British Hong Kong

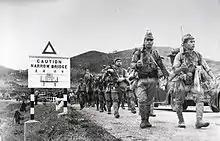
Japanese troops crossing the border from the mainland, 1941

The Japanese imprisoned the ruling British colonial elite and sought to win over the local merchant gentry by appointments to advisory councils and neighbourhood watch groups. The policy worked well for Japan and produced extensive collaboration from both the elite and the middle class, with far less terror than in other Chinese cities. Hong Kong was transformed into a Japanese colony, with Japanese businesses replacing the British. However, the Japanese Empire had severe logistical difficulties and by 1943 the food supply for Hong Kong was problematic. The overlords became more brutal and corrupt, and the Chinese gentry became disenchanted. With the surrender of Japan, the transition back to British rule was smooth, for on the mainland the Nationalist and Communist forces were preparing for a civil war and ignored Hong Kong. In the long run the occupation strengthened the pre-war social and economic order among the Chinese business community by eliminating some conflicts of interests and reducing the prestige and power of the British.